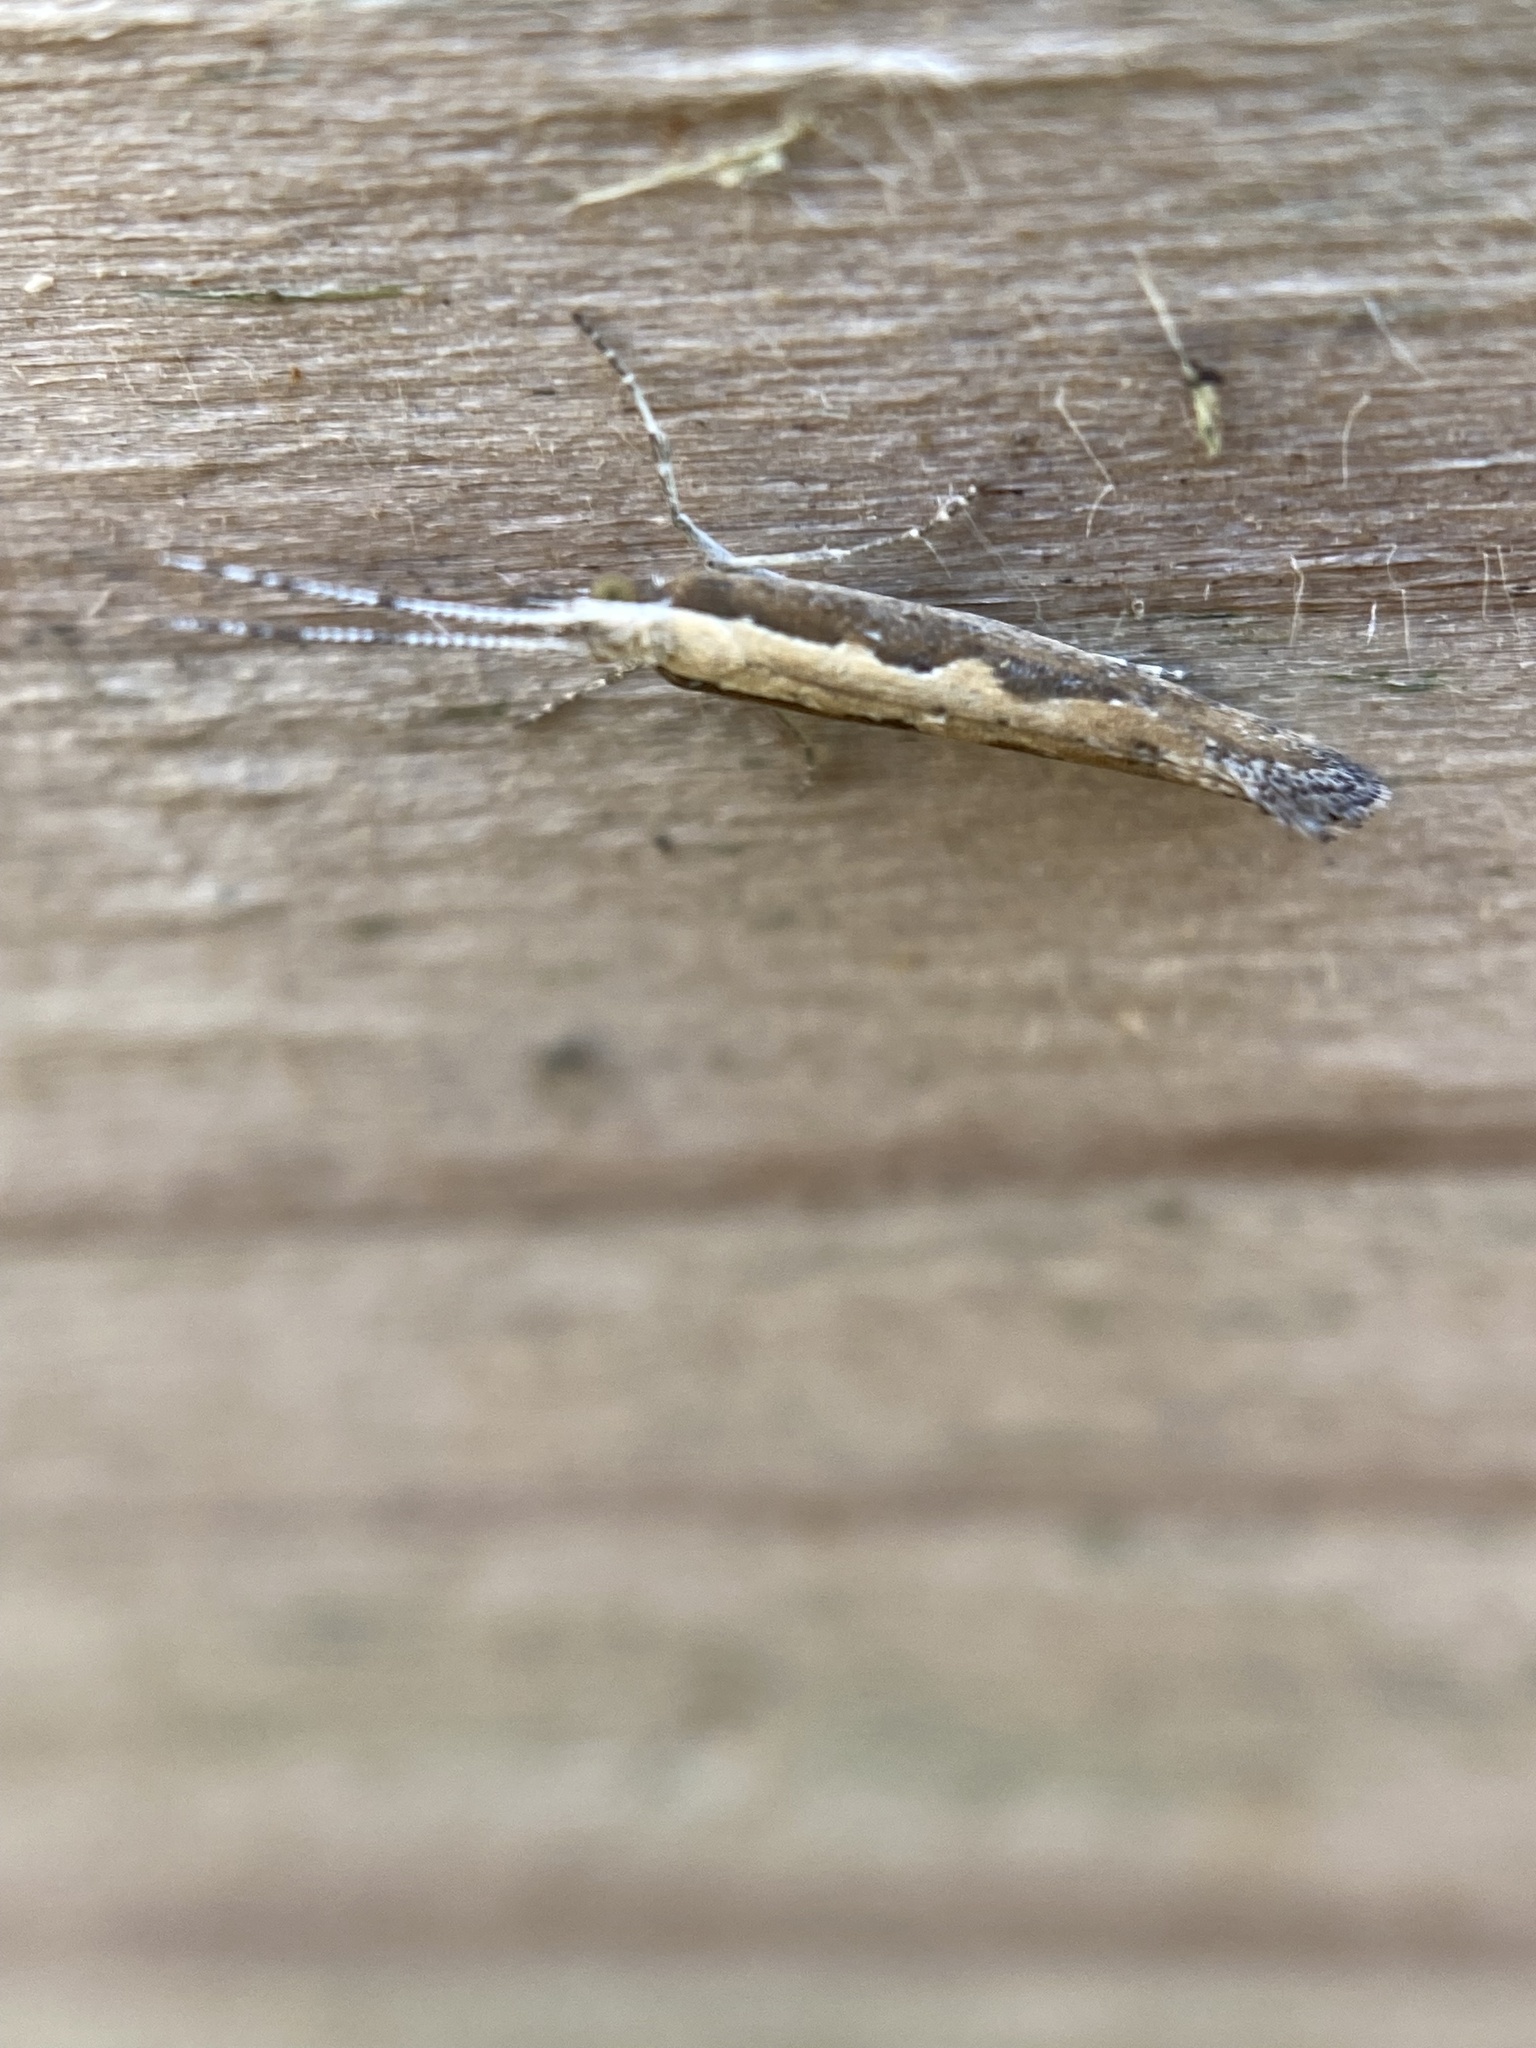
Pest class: diamondback_moth